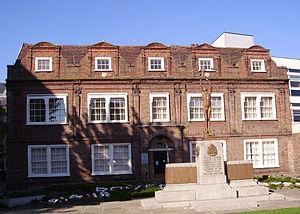
L’ hôpital Sainte Mary, ‘’Domus Dei’’, ou Maison-Dieu, est un édifice d’origine médiévale à Douvres, en Angleterre, qui fait partie aujourd’hui de l’ancien hôtel de ville.